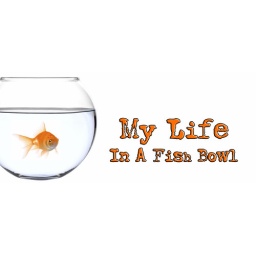
A golden fish in a bowl against white background